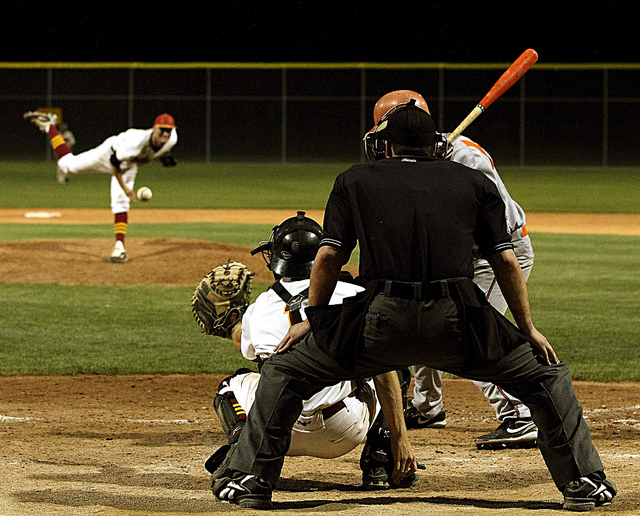
các cầu thủ bóng chày đang thi đấu trên sân